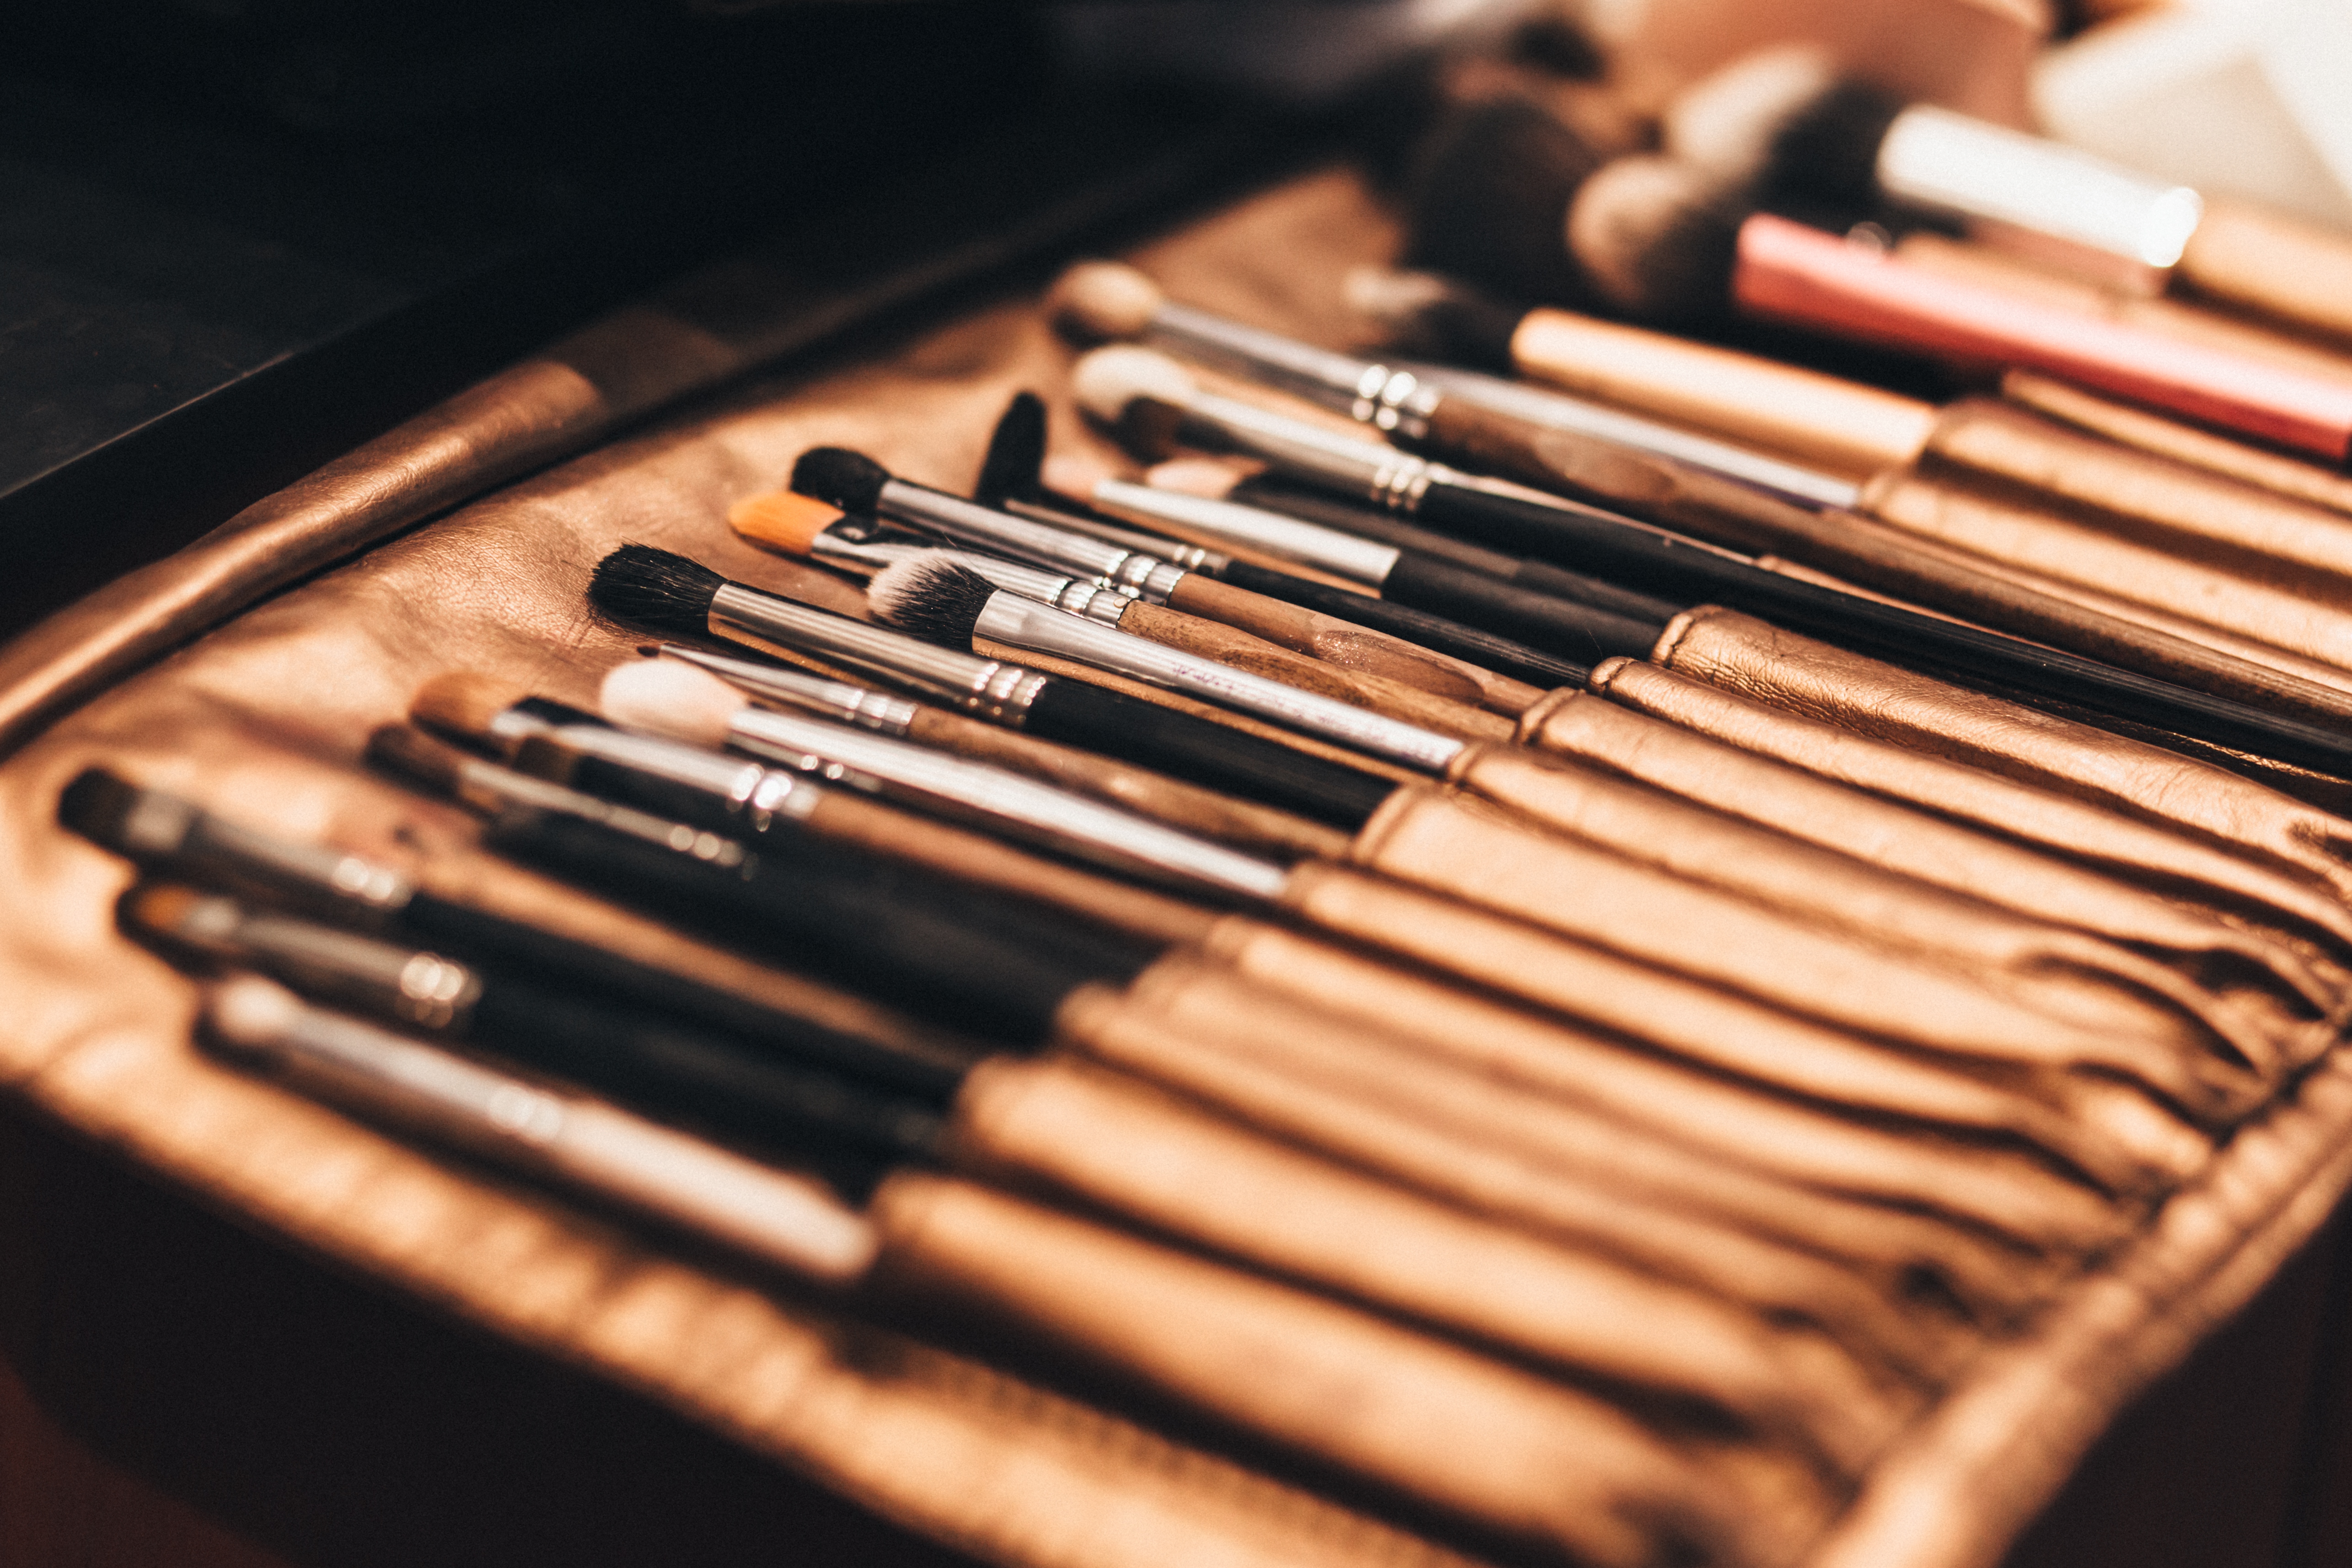
brush, tool, cosmetics, metal